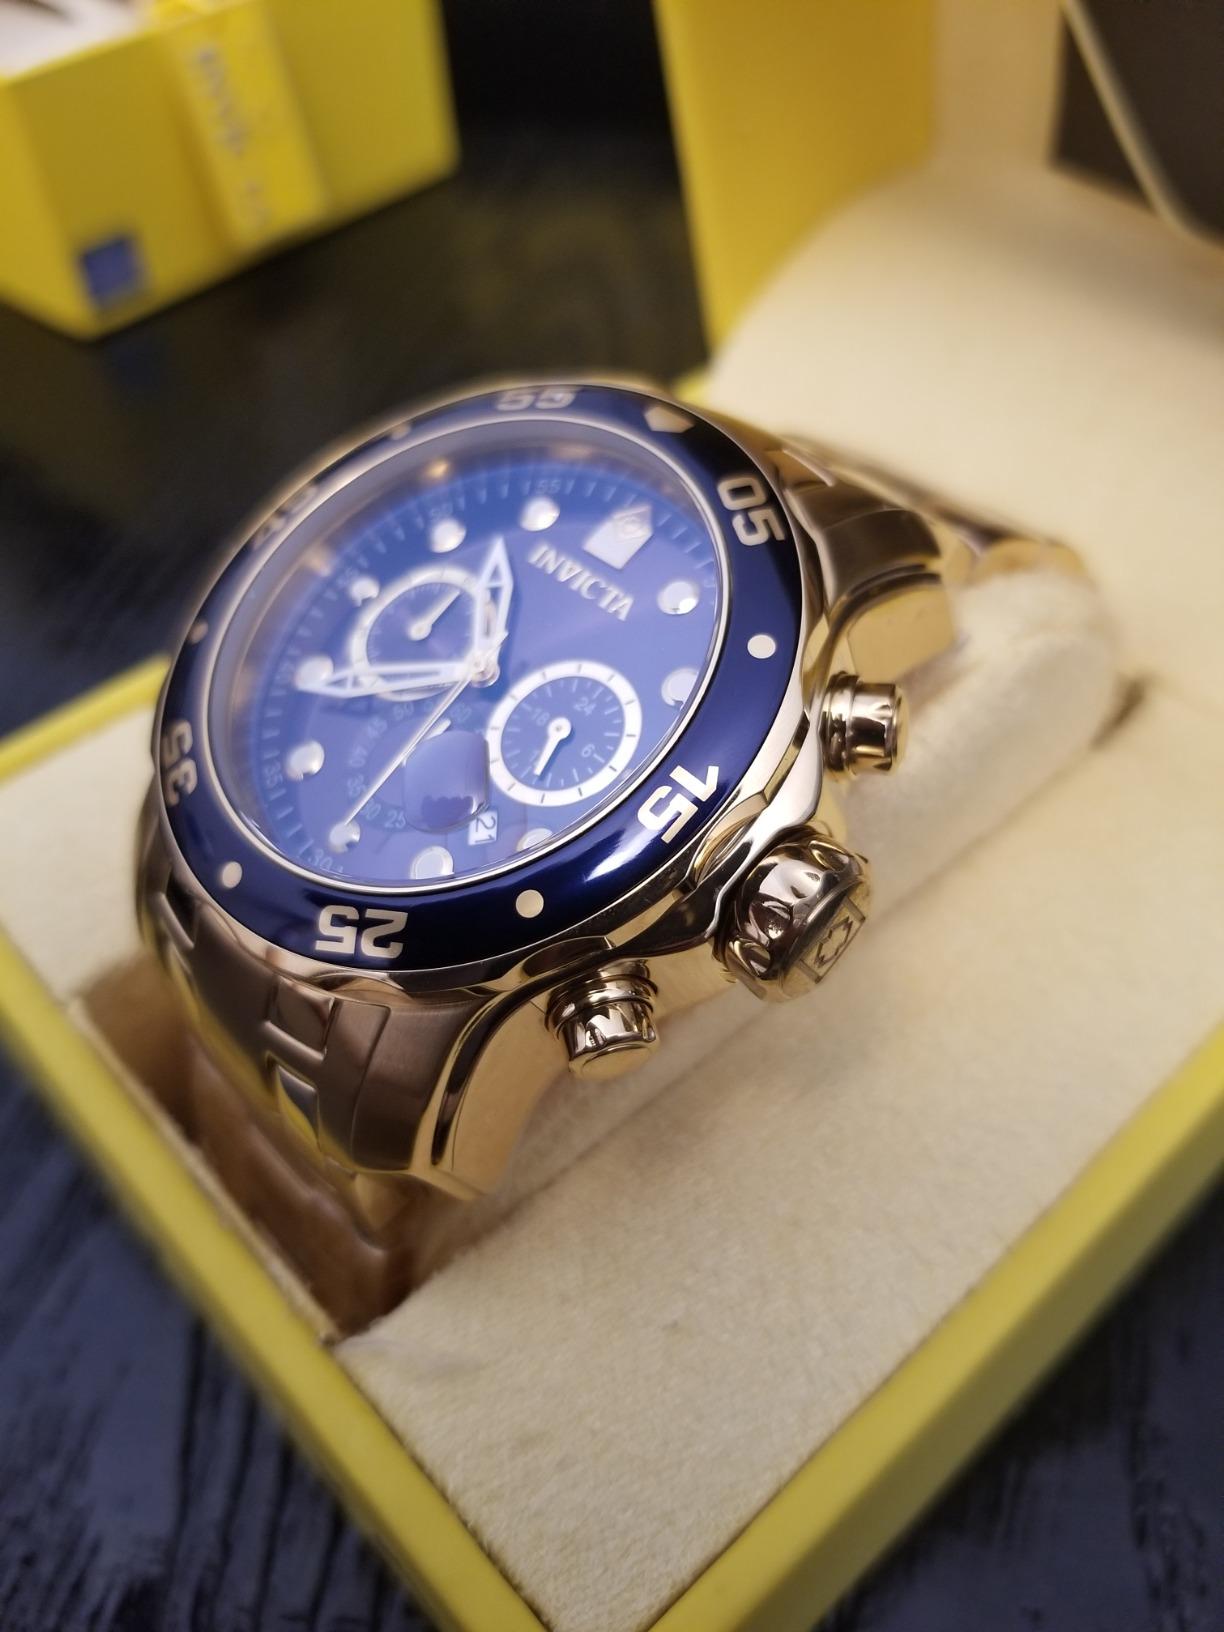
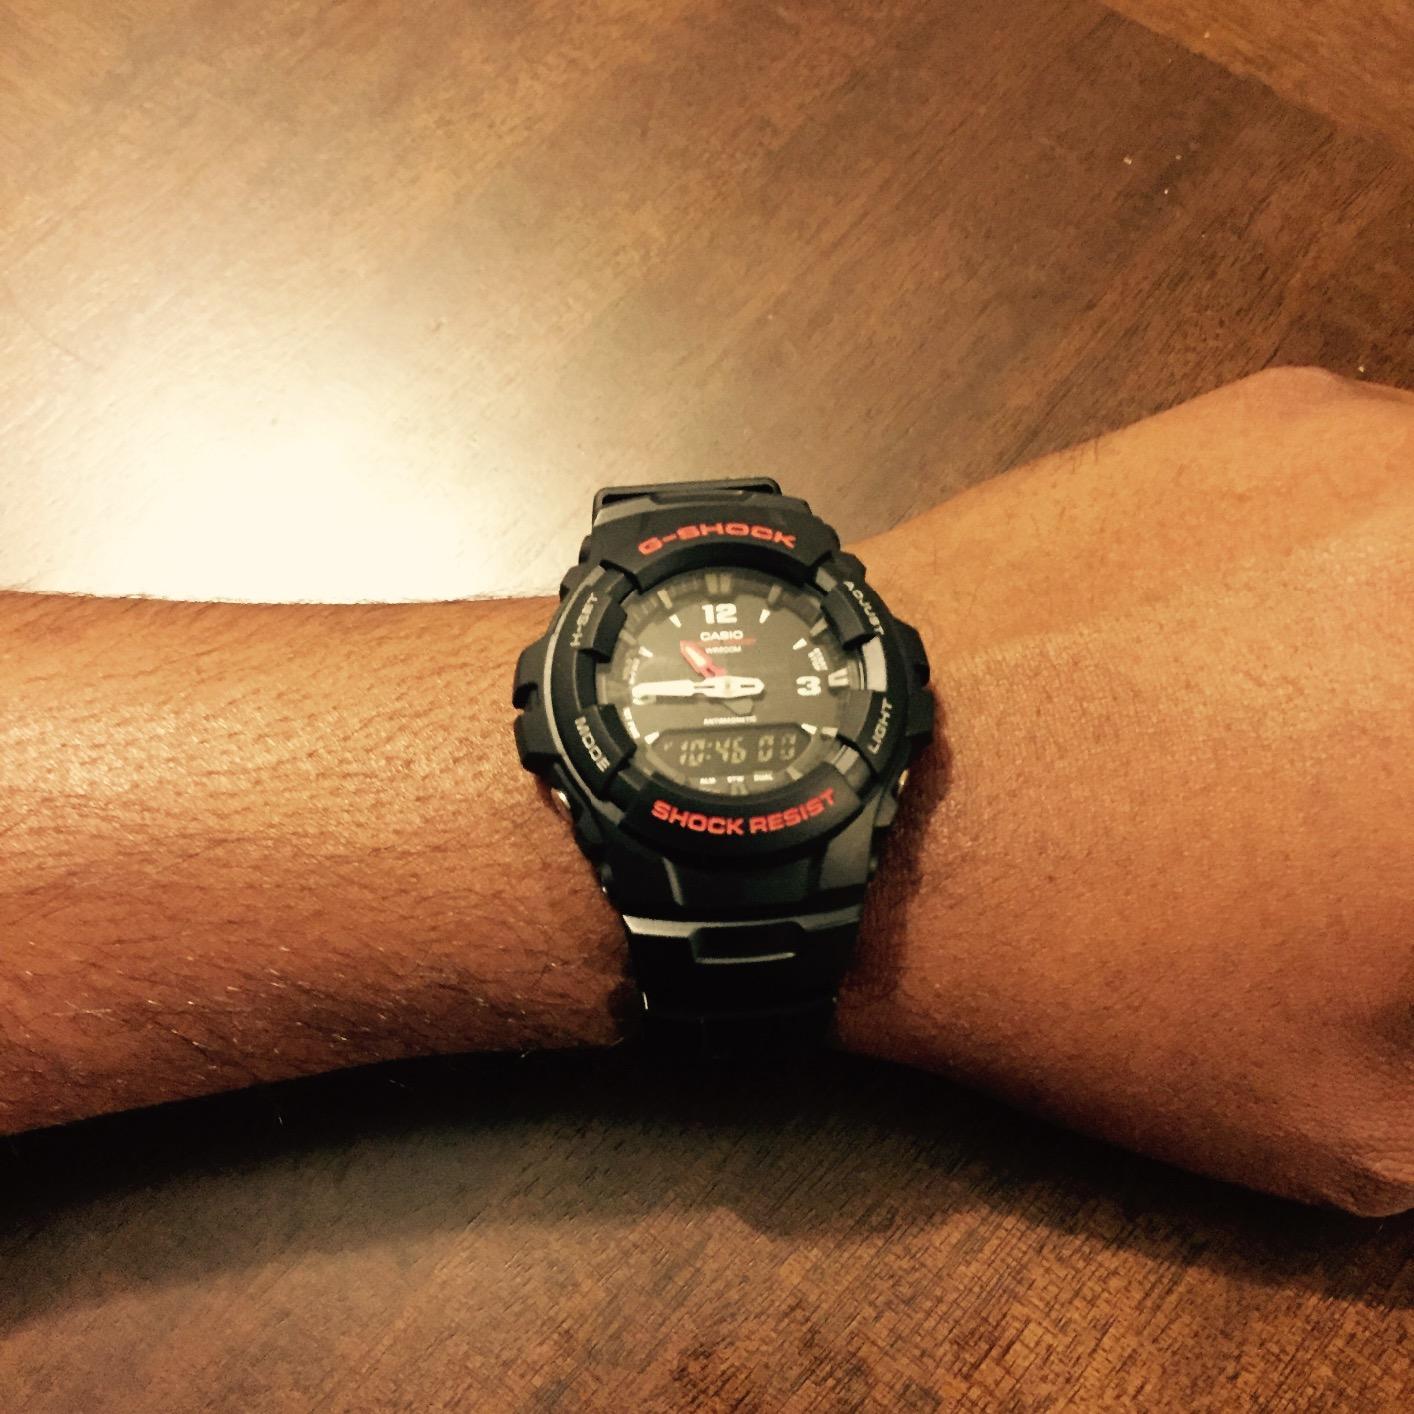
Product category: accessories_watch
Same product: no